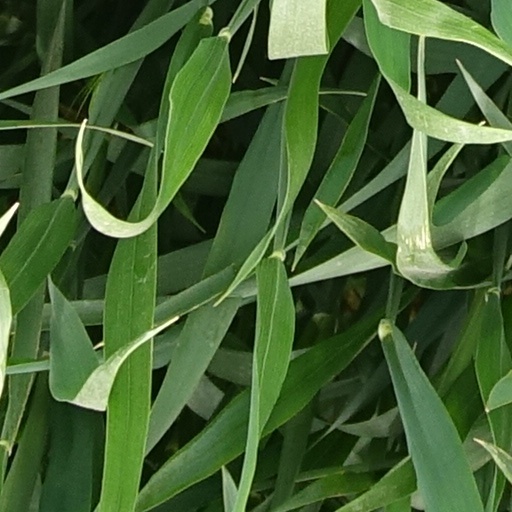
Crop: wheat